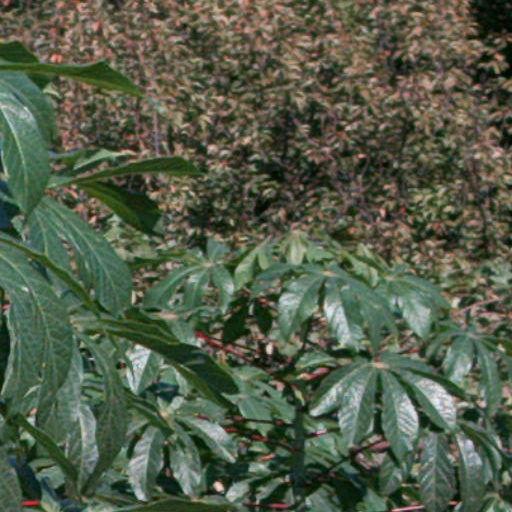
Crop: cassava